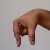
The image shows a hand gesture representing the letter 'Q' in Indian Sign Language.